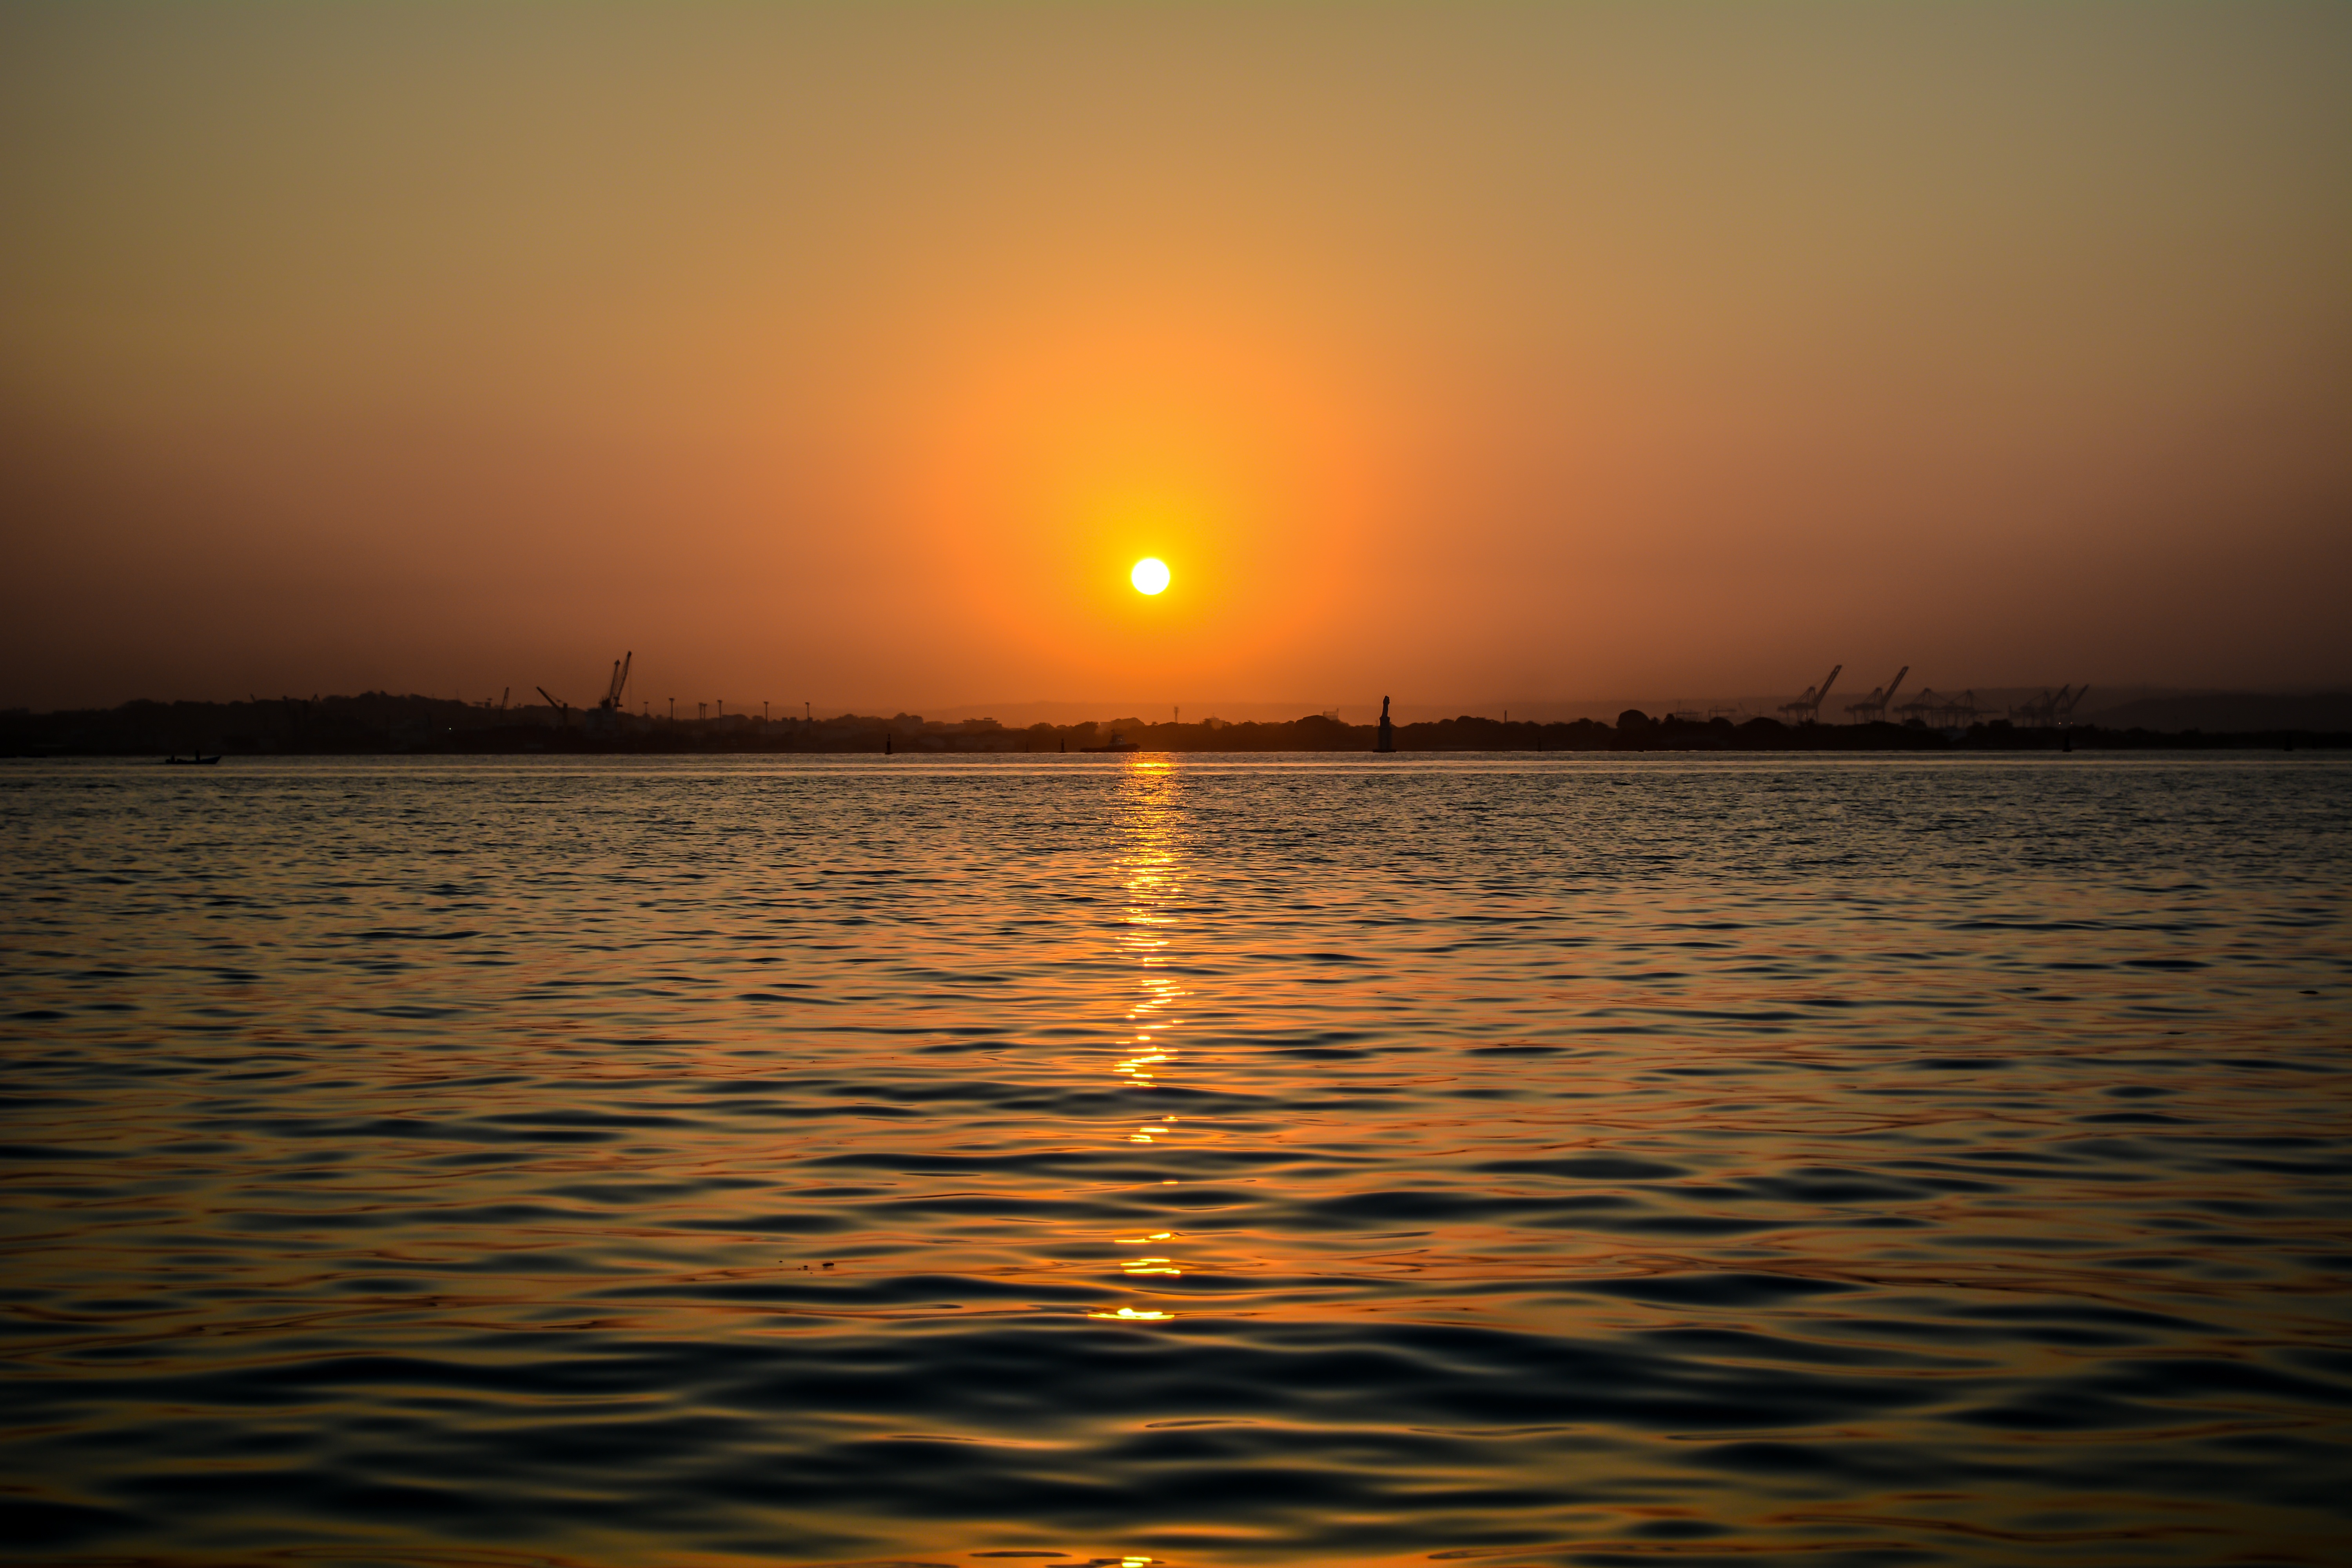
sea, ocean, horizon, sun, sunrise, sunset, sunlight, morning, lake, dawn, dusk, evening, reflection, afterglow, atmospheric phenomenon